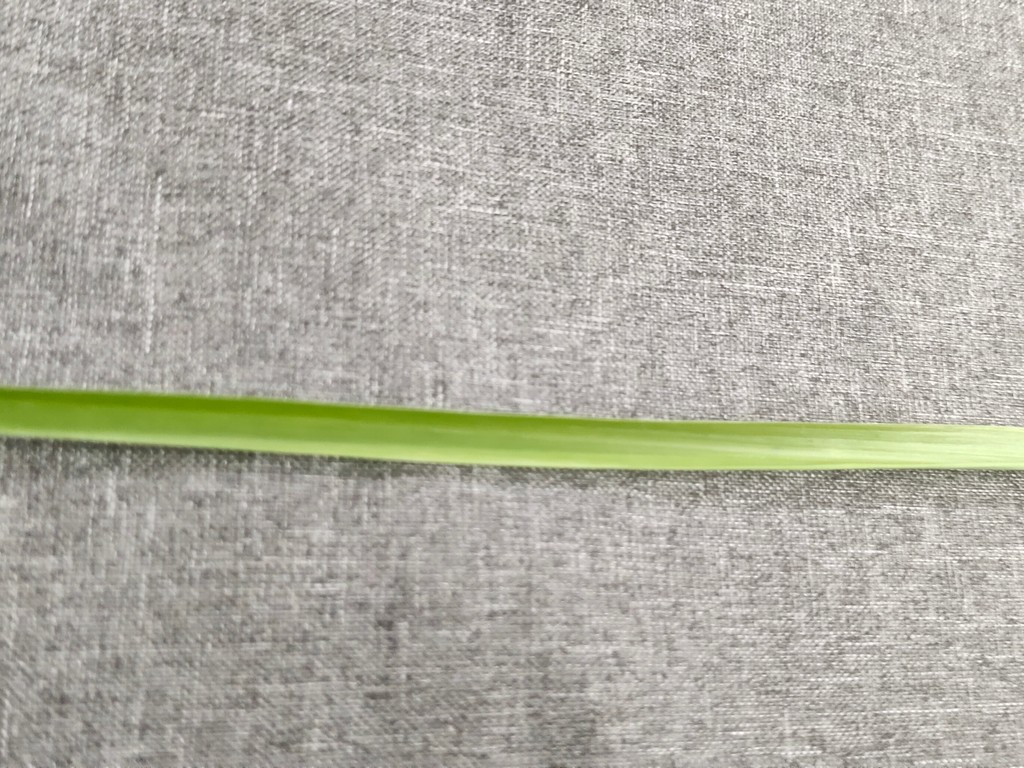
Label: Healthy